Dinklage

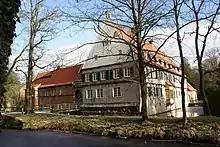
Burg Dinklage

In 1803 Dinklage was absorbed into the Duchy of Oldenburg. Dinklage remained the seat of the von Galens' district until the "Herrlichkeit" ended in 1827. In 1843 the Hugoburg was demolished and a chapel for the castle was built on its site. Many members of the von Galen family served as members of the South Oldenburg Reichstag. Count Clemens August, who served as the bishop of Münster from 1933 to 1946, was born in the castle. He became known as the "Lion Of Münster" and took an active stand against the Nazi government. After World War II the castle became a Benedictine monastery.